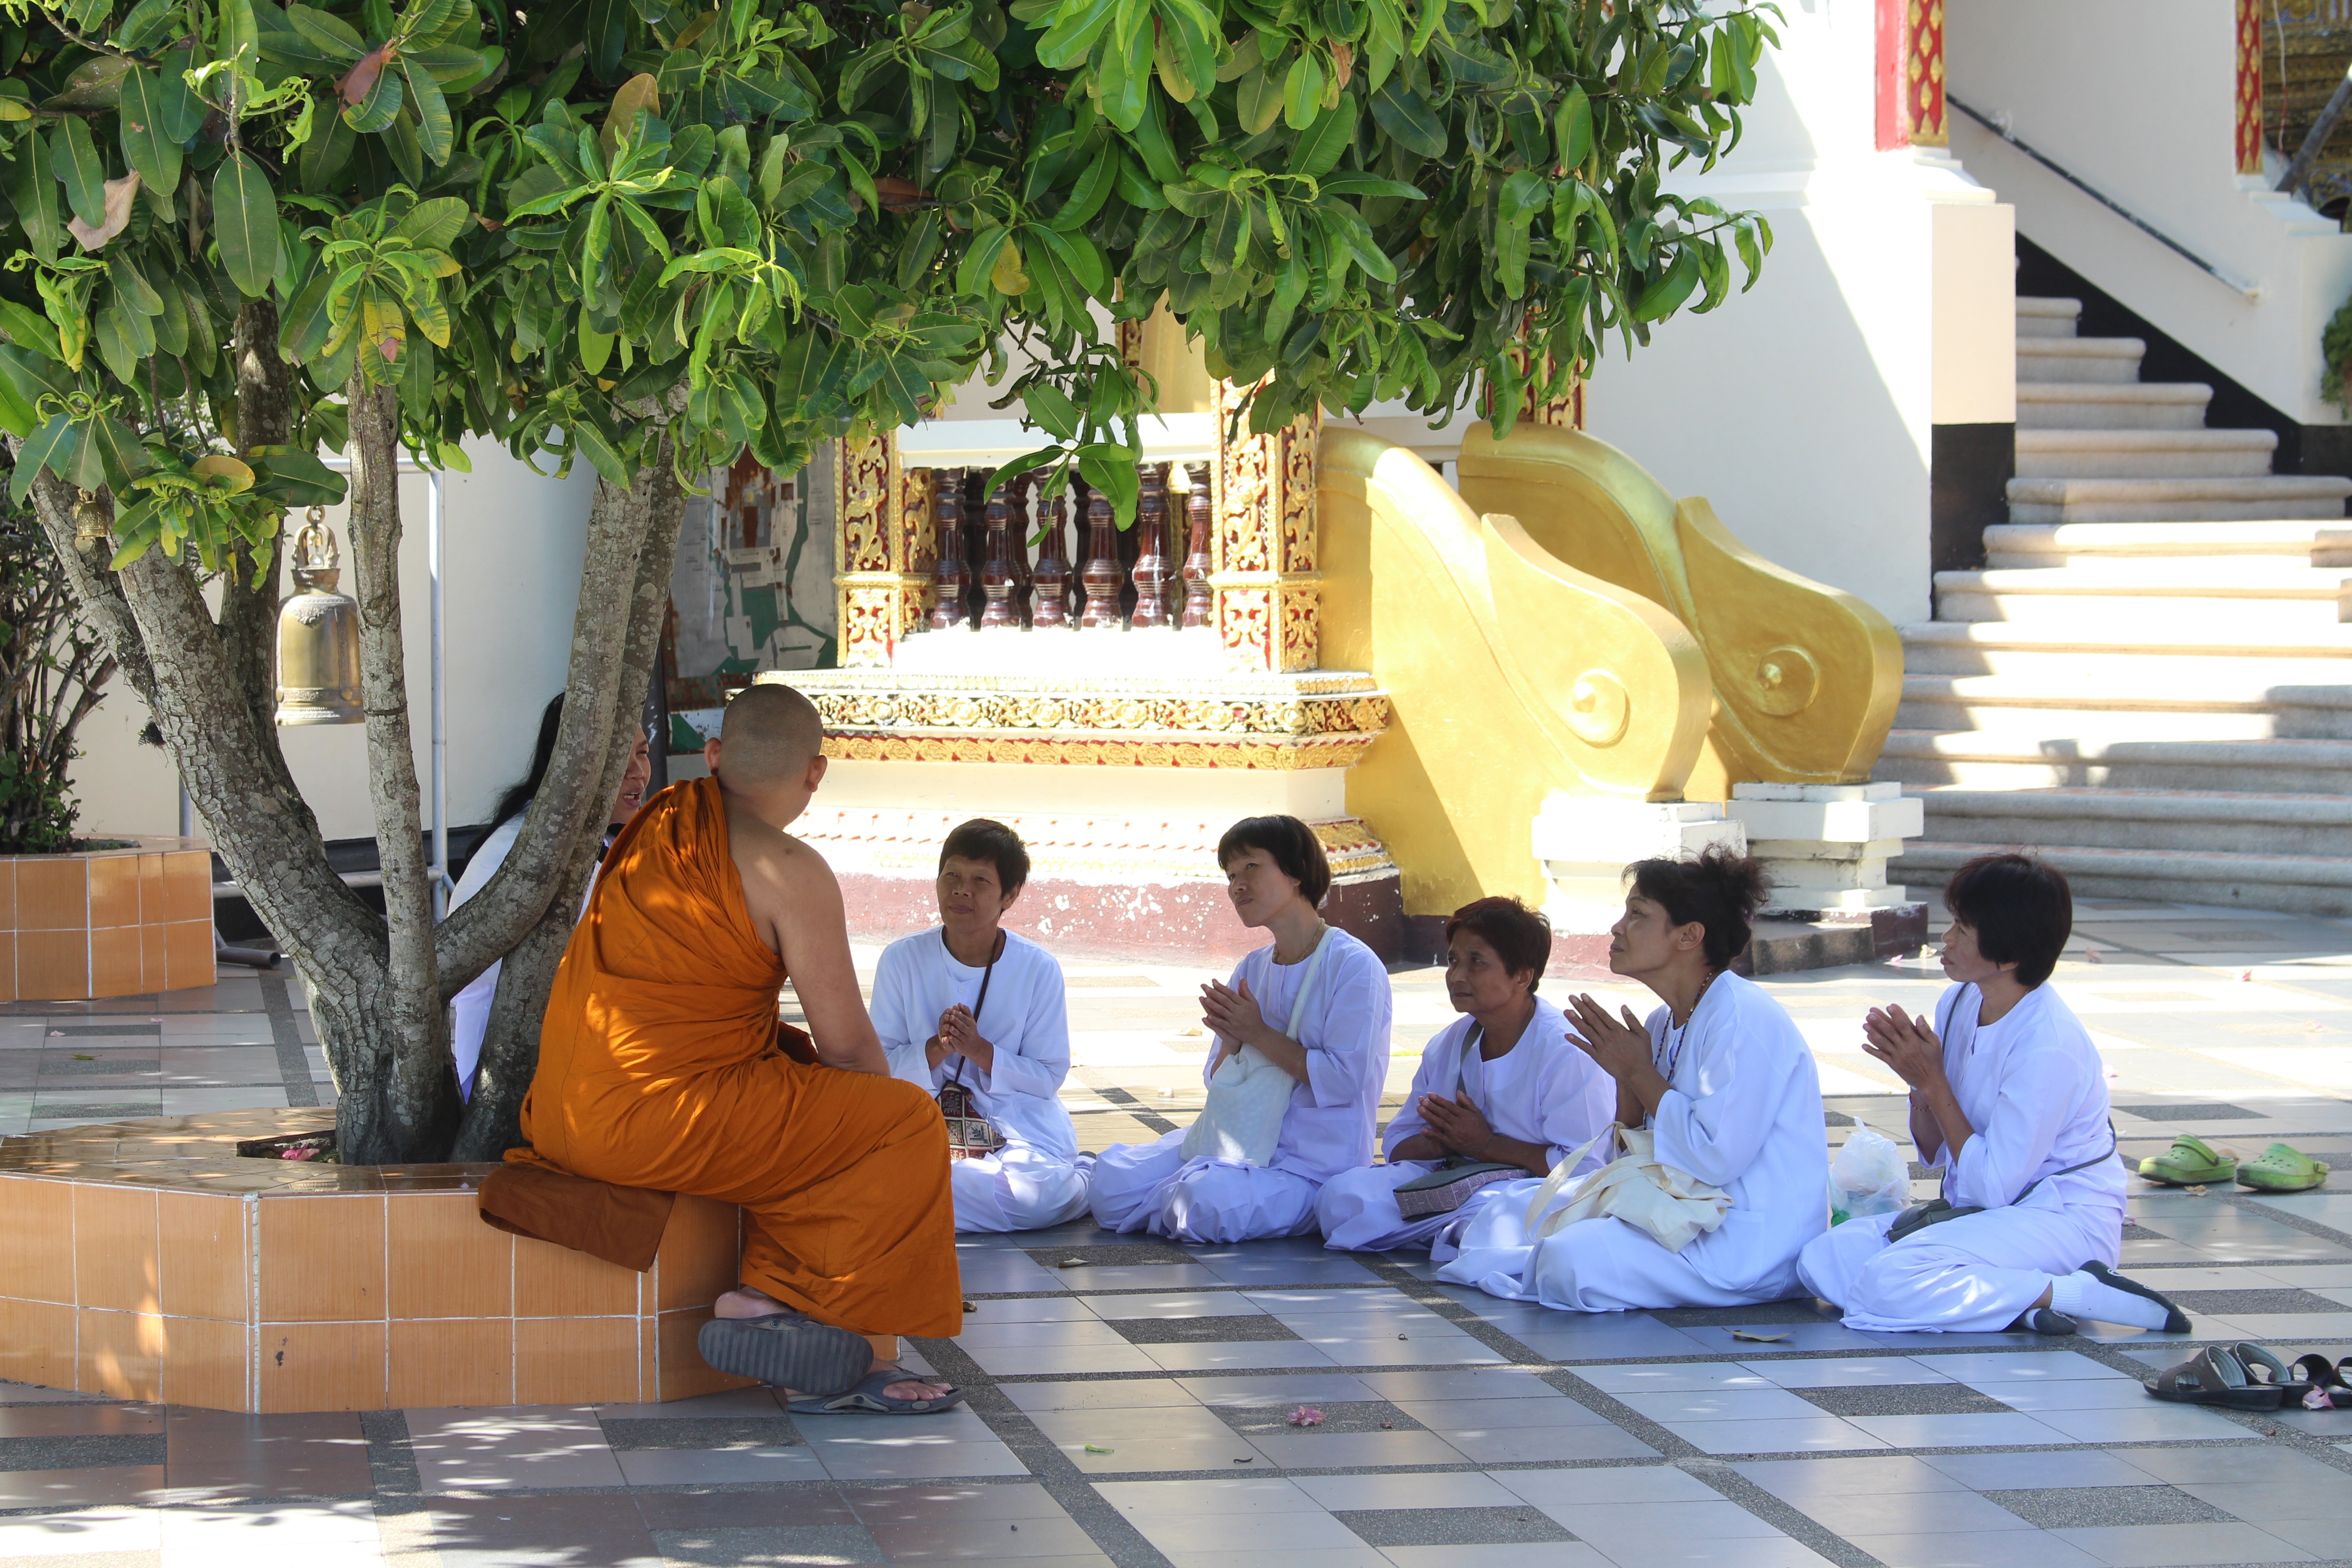
recreation, orange, monk, buddhist, buddhism, religion, asia, human, yellow, leisure, thailand, spiritual, pray, temple, faith, prayer, wat, teaching, knees, listen to, buddhist temple, squat, chiang mai, temple complex, buddhists, north thailand, doi suthep, devoutly